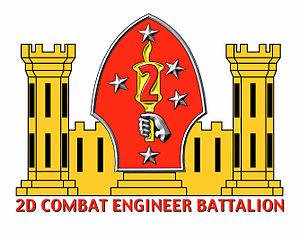
Cet article est une liste des bataillons du Corps des Marines des États-Unis, triés en fonction des missions qu'ils exécutent.